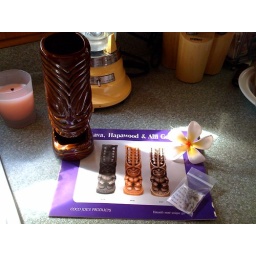
My second box in the holiday mug swap. This one all the way from the &amp;quot;House of Ku&amp;quot; in Hawaii.